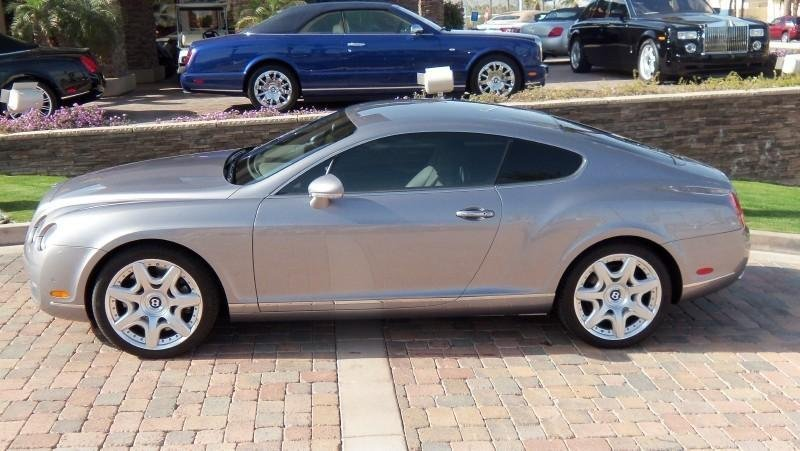
Car model: 2007 Bentley Continental GT Coupe